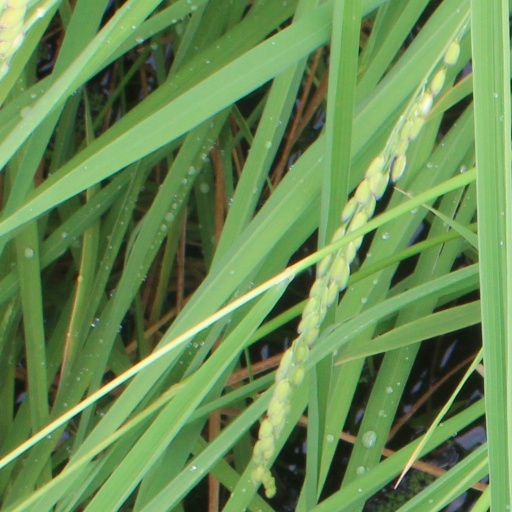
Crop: rice